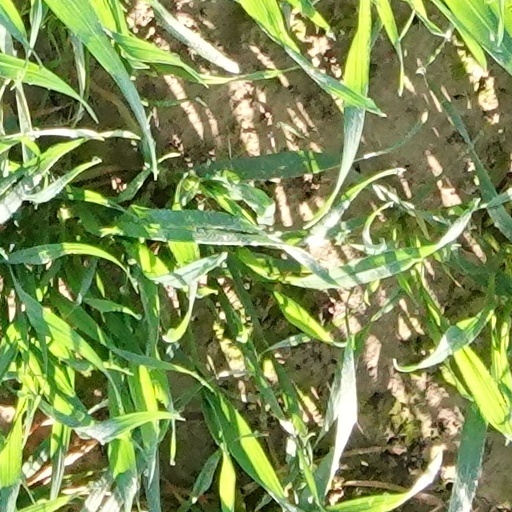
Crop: wheat